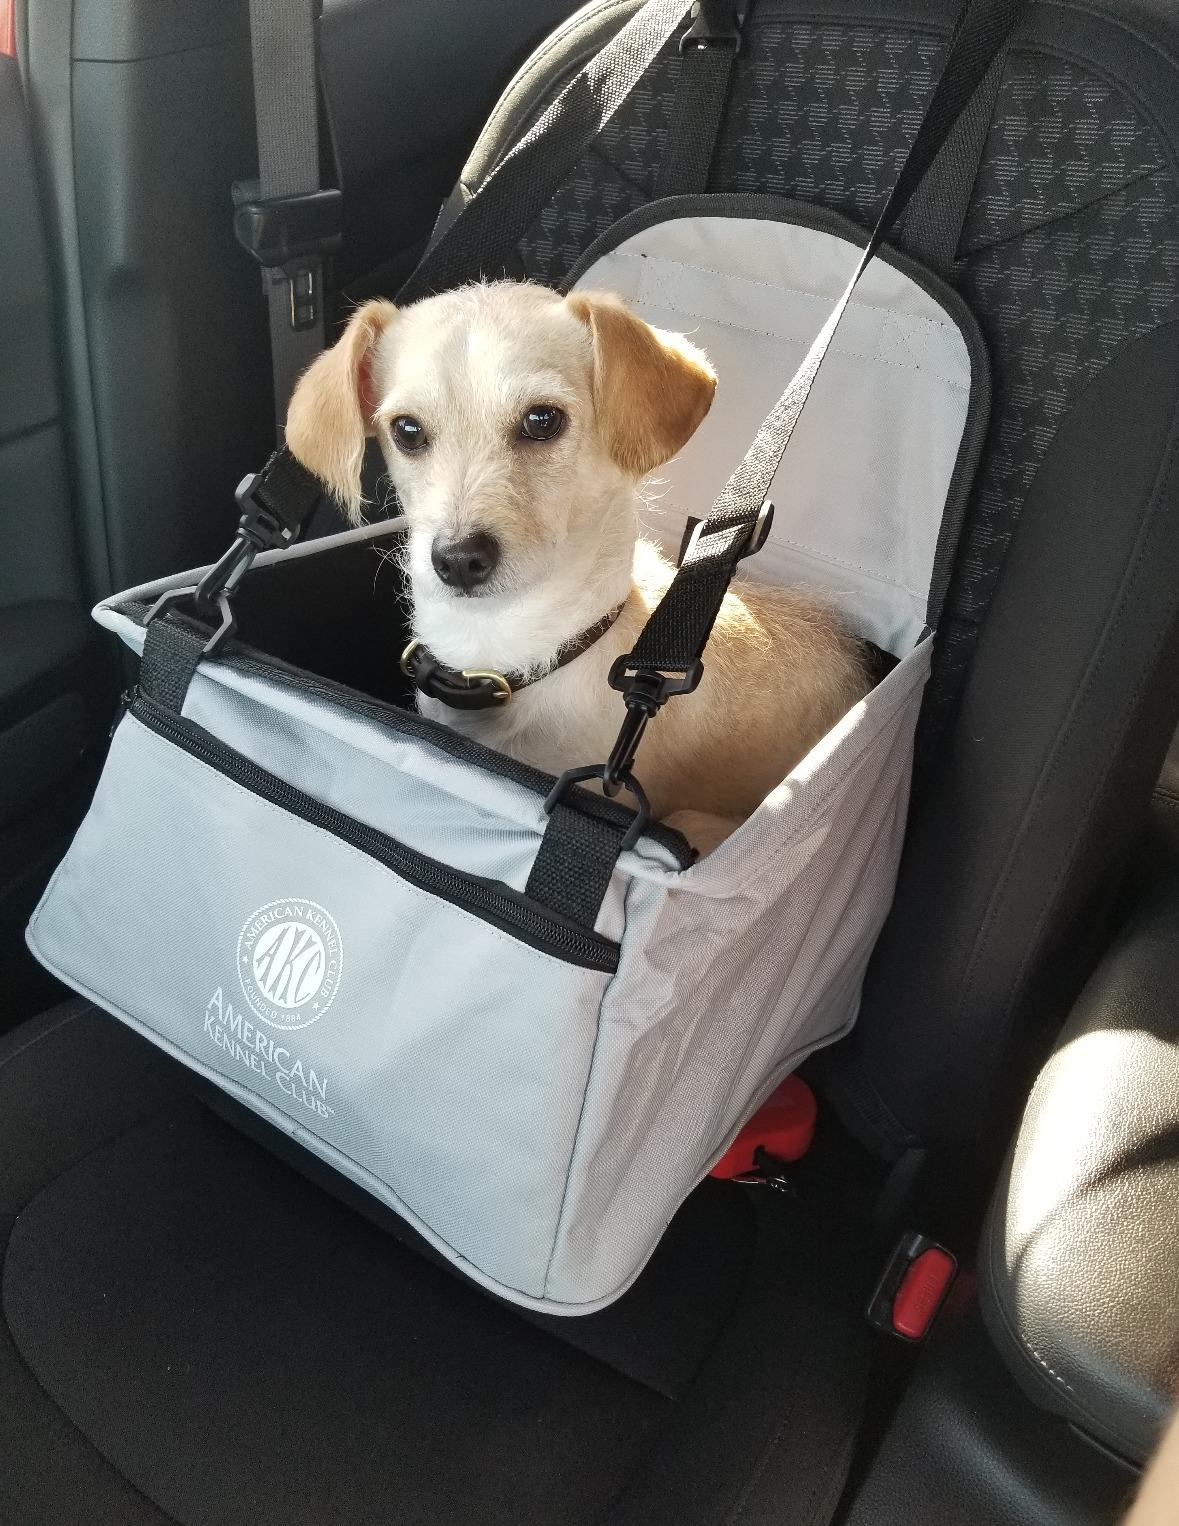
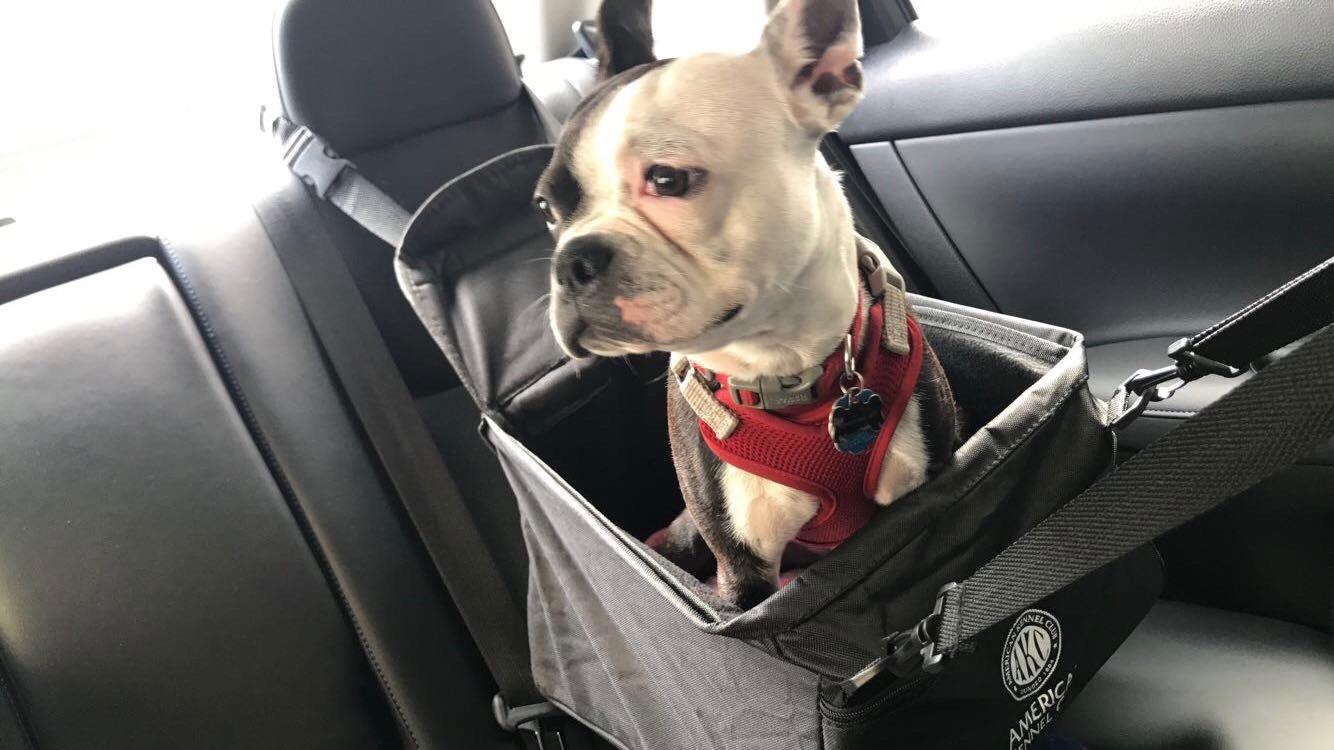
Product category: items_kennel
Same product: no